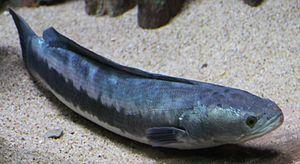
Tête de serpent à l'aquarium tropical de la porte dorée à Paris.